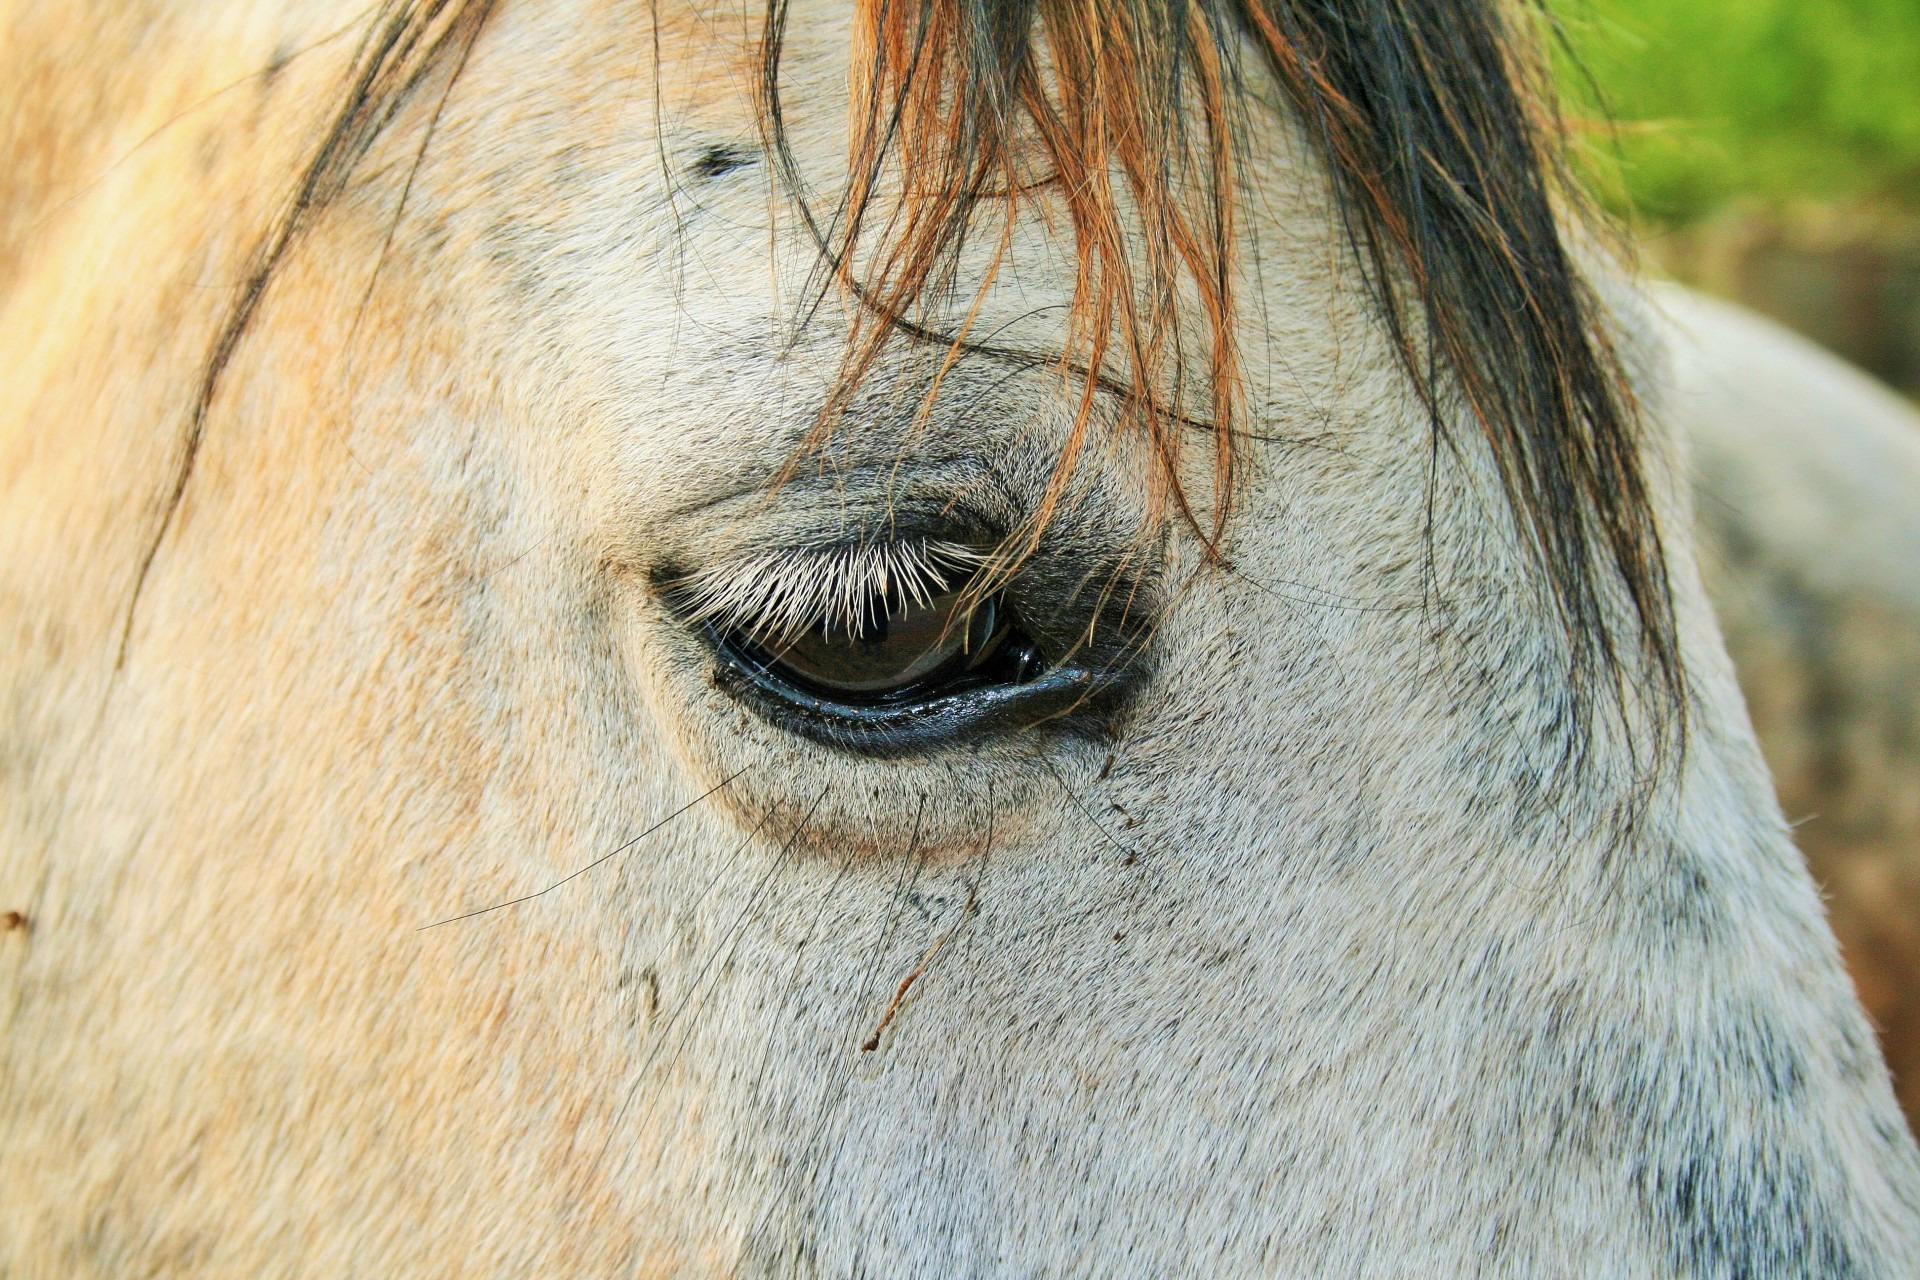
white, wildlife, zoo, horse, mammal, stallion, mane, fauna, close up, face, nose, eye, head, organ, horse like mammal